The Holocaust in Luxembourg

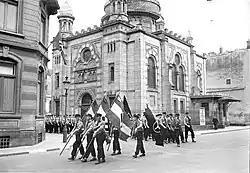
A Nazi parade by the Synagogue in Luxembourg in 1941. It was destroyed in 1943.

Jews in Luxembourg were systematically persecuted, expelled and murdered in the Holocaust after Luxembourg's occupation and later annexation by Nazi Germany. It is generally believed that the Jewish population of Luxembourg had numbered around 3,500 before the war although many fled into France at the time of the German invasion of 10 May 1940 or in the early months of the occupation. Around 1,000 to 2,500 were murdered during the Holocaust after being deported to ghettos and extermination camps in Eastern Europe, under the Civil Administration of Gustav Simon.